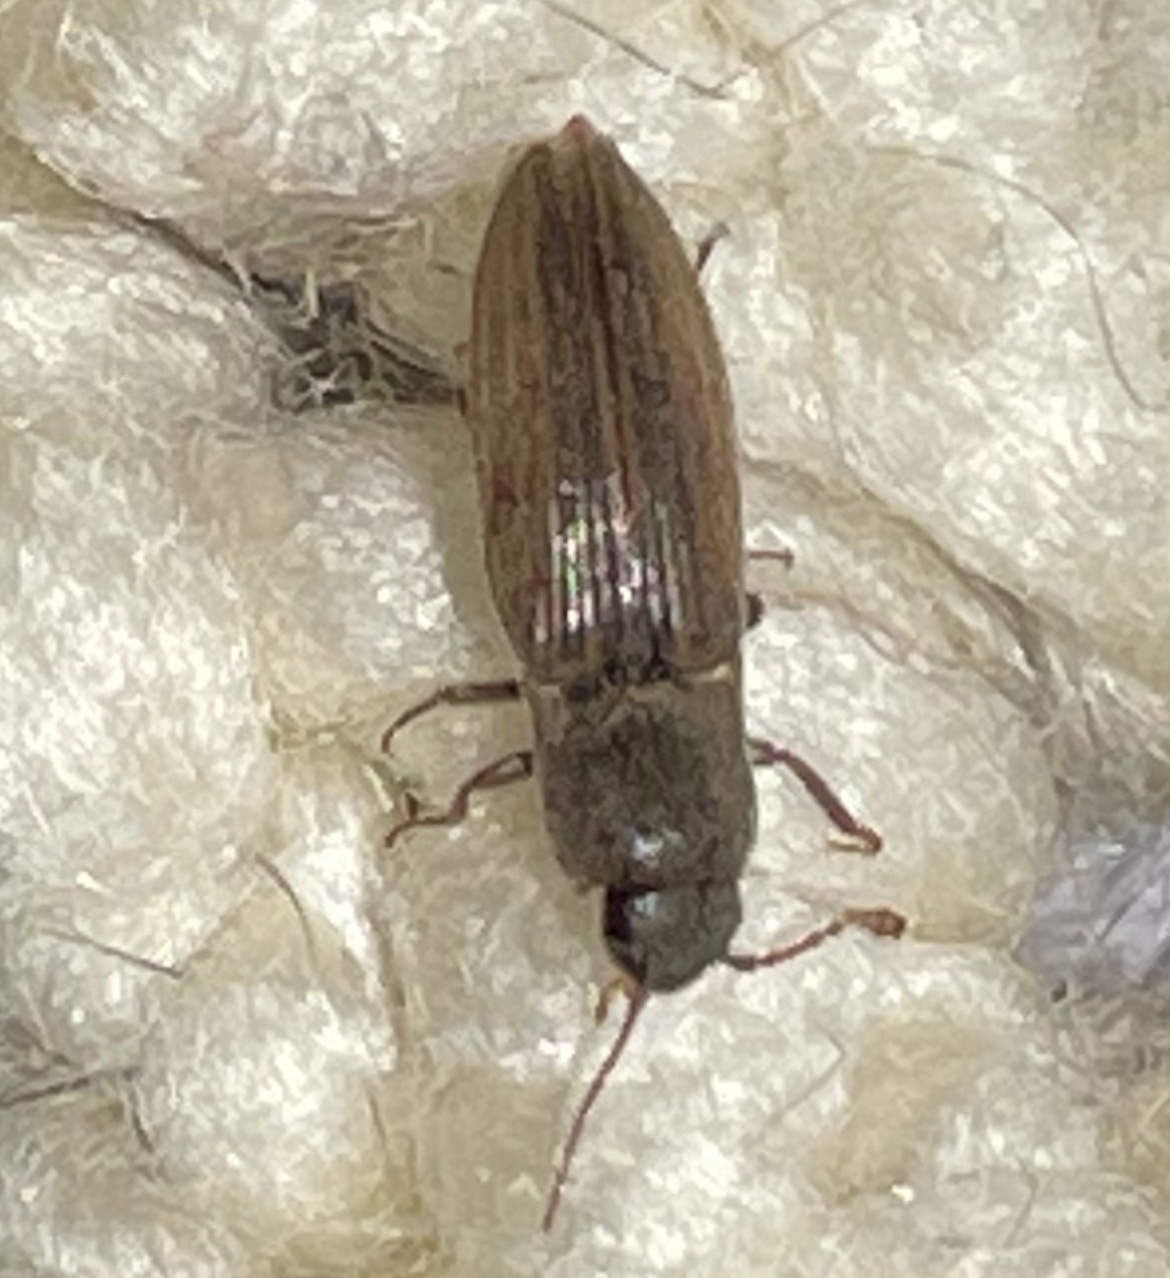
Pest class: clickbeetles_wireworms